Alnwick Abbey

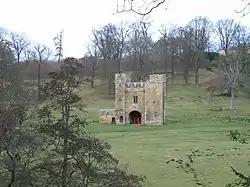
Alnwick Abbey gatehouse

Alnwick Abbey was founded as a Premonstratensian monastery in 1147 by Eustace fitz John near Alnwick, England, as a daughter house of Newhouse Abbey in Lincolnshire. It was dissolved in 1535, refounded in 1536 and finally suppressed in 1539. The Alnwick Abbey site is located just within Hulne Park, on the bank of the River Aln. The only visible remnant is the impressive 14th-century gatehouse, a Grade I listed building.